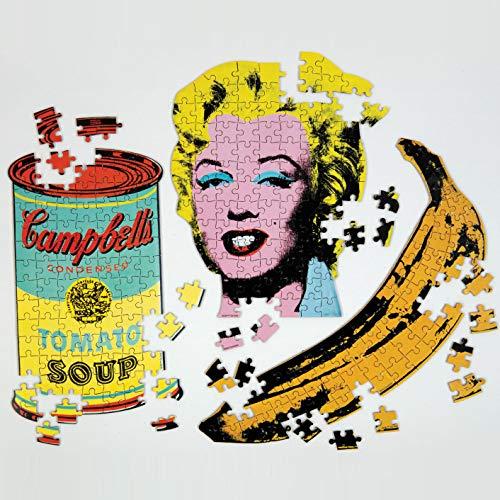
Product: Andy Warhol Mini Shaped Puzzle Marilyn
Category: Toys & Games | Puzzles | Jigsaw Puzzles
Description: Colorful artwork: The mini shaped puzzle features Andy Warhol's iconic Marilyn artwork.
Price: $9.74
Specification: ProductDimensions:3.2x4.5x1.2inches|ItemWeight:1.92ounces|ShippingWeight:2.4ounces(Viewshippingratesandpolicies)|ASIN:0735359962|Itemmodelnumber:9780735359963|Manufacturerrecommendedage:8yearsandup